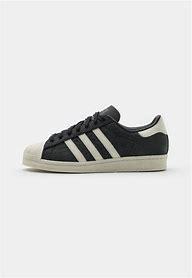
Brand: Adidas
Model: Superstar 82